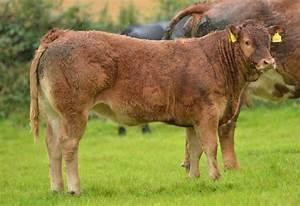
cow